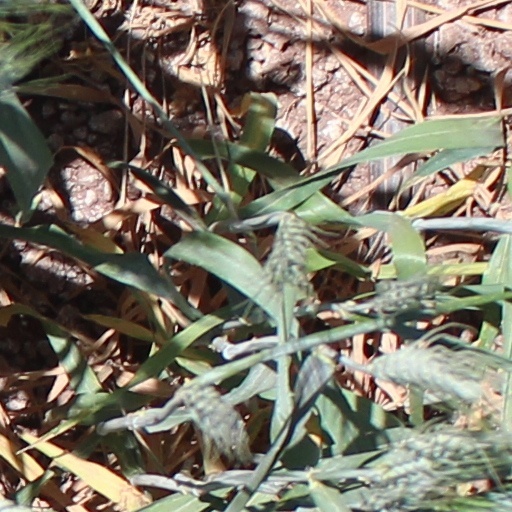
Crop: wheat